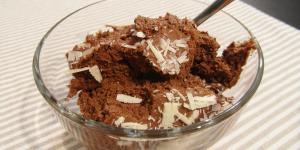
mousse de chocolate sin gelatina